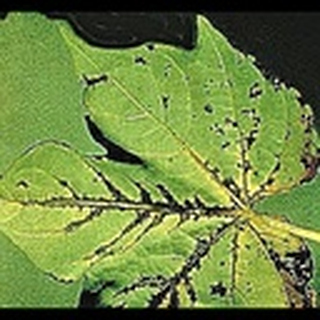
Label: cotton_bacterial_blight